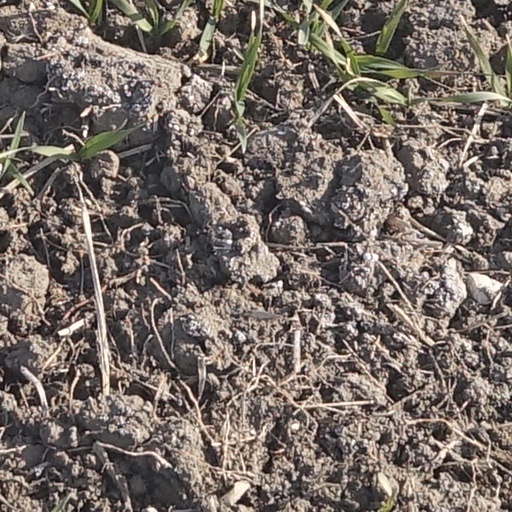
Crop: wheat